Taylor Schilling

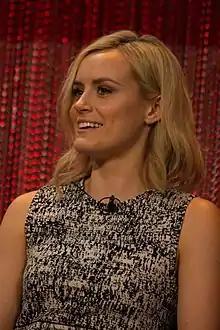
Schilling in 2014

Taylor Schilling (born July 27, 1984) is an American actress. She is best known for her role as Piper Chapman on the Netflix original comedy-drama series "Orange Is the New Black" (2013–2019), for which she received a nomination for the Primetime Emmy Award for Outstanding Lead Actress in a Comedy Series and two Golden Globe Award nominations for Best Actress – Television Series Musical or Comedy and Best Actress – Television Series Drama. She made her film debut in the 2007 drama "Dark Matter". She also starred as Nurse Veronica Flanagan Callahan in the short-lived NBC medical drama "Mercy" (2009–2010). Her other films include "" (2011), the romantic drama "The Lucky One" (2012), the comedy "Take Me" (2017), and the science-fiction thriller "The Titan" (2018).